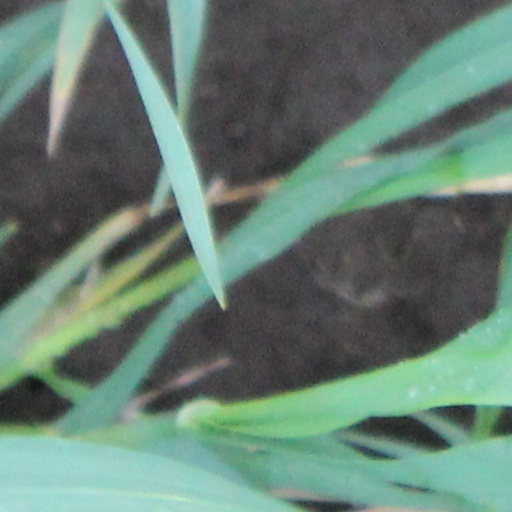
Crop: wheat